Survive or Die

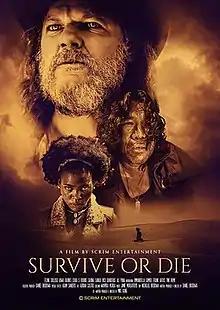
Poster

Survive or Die is a 2018 Australian action film about a 16-year-old girl who escapes to Australia on a refugee boat steered by the head of a people-smuggling ring. It was written and directed by Daniel Okoduwa and Michael Kang, and stars Felino Dolloso, Emmanuella Samuel, Caroline McQuade and Hawa Barnes.